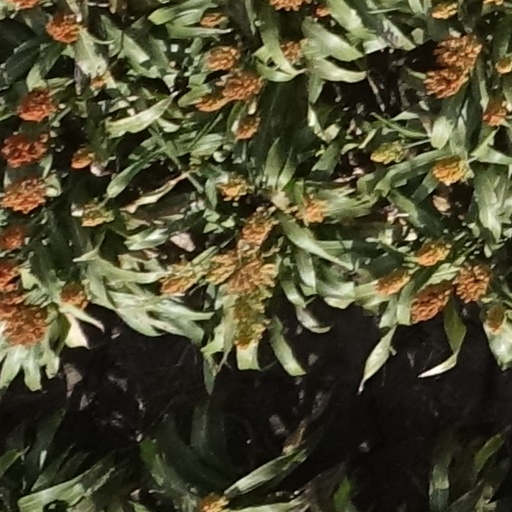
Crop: sorghum